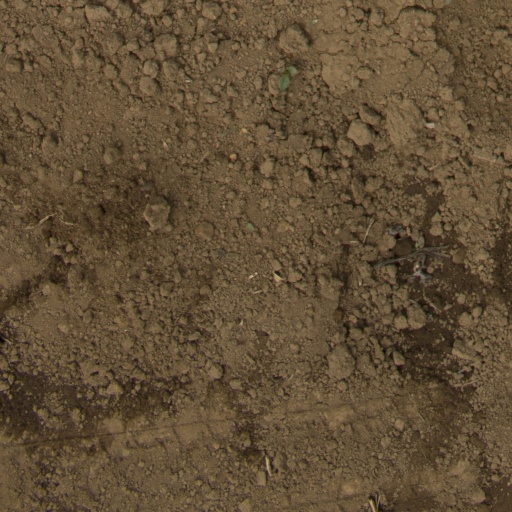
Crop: Jerusalem artichoke